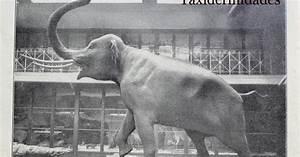
elephant